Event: Nepal Earthquake
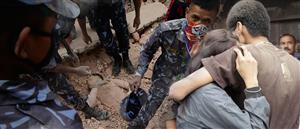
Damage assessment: damage